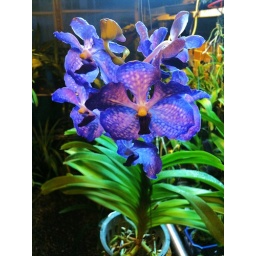
These orchids are blooming in my green house today.